SM UB-14

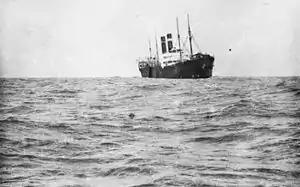
after the torpedo attack by "UB-14" on 2 September 1915

After repairs were completed at Bodrum, "UB-14" continued on her way with a passenger, Prince Heinrich XXXVII Reuss of Köstritz (of the Reuss Junior Line) who needed passage to Constantinople. During the journey north, "UB-14" came upon another fully loaded troopship near the island of Efstratis, about from Lemnos. At 09:51 on 2 September, von Heimburg launched a single torpedo at the British troopship , which was carrying mostly Australian troops headed for Gallipoli. The torpedo scored a hit on the starboard bow of the liner, which immediately began to list in that direction. As the men boarded lifeboats to abandon ship, another torpedo narrowly missed the stricken ship. The British seaplane carrier sped to the scene of the attack, and rescued nearly 700 men from the water. The hospital ship was also on the scene and rescued a sizable number. A group of about 40 volunteers stayed on board "Southland" to help the crew, and with some towing assistance from "Ben-my-Chree", were able to beach the ship on Lemnos. In all, fewer than 40 men died in the attack; among "Southland"s survivors was James Martin, who, upon his death less than two months later, became the youngest Australian known to have died in the war. The stricken ship had received serious damage, but was later repaired and returned to service. As with "UB-14"s first two targets, "Southland" was also the largest ships hit by U-boats, giving von Heimburg and "UB-14" three victims from the list of the largest in their first three attacks.